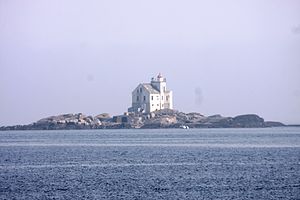
Søndre Kattland fyr
Katland fyr set fra Loshavn. Fyret står i indsejlingen til Lyngdalsfjorden.
Søndre Katland fyr ligger 2,5 sømil ud for Farsund i Agder fylke i Norge. Det er et ledefyr i indsejlingen til Farsund og udhavnen Loshavn. Søndre Katland er meget udsat for vejr og vind og har en dårlig havn.